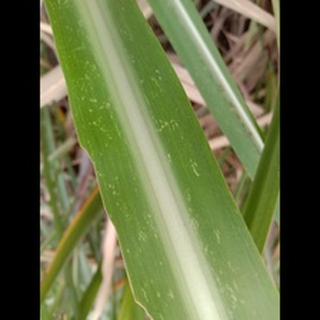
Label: sugarcane_mosaic